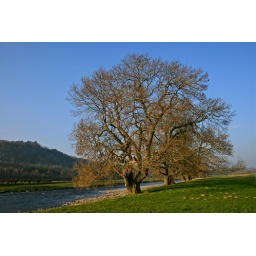
On the South bank of the Teviot river, Scottish Borders, looking over the river towards Fatlips castle